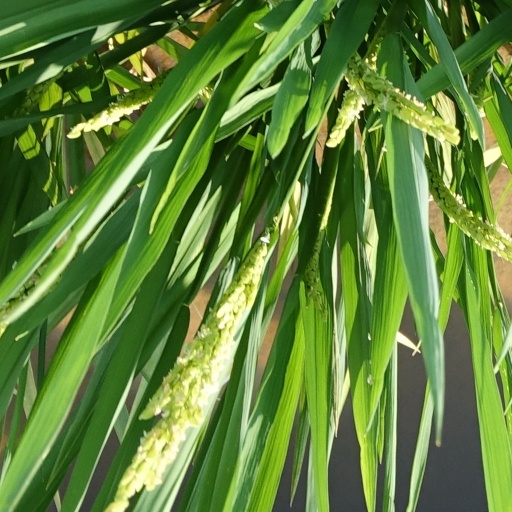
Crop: rice